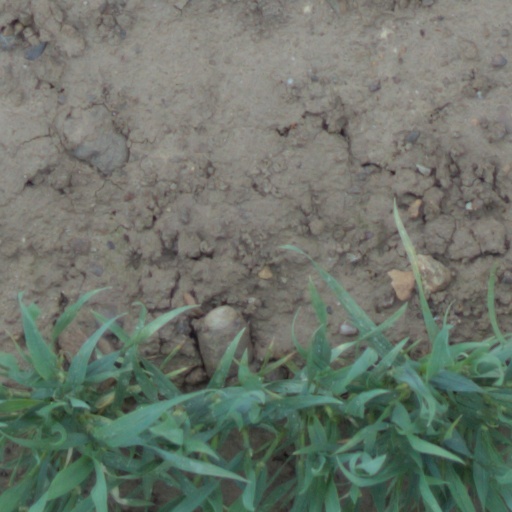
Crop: wheat